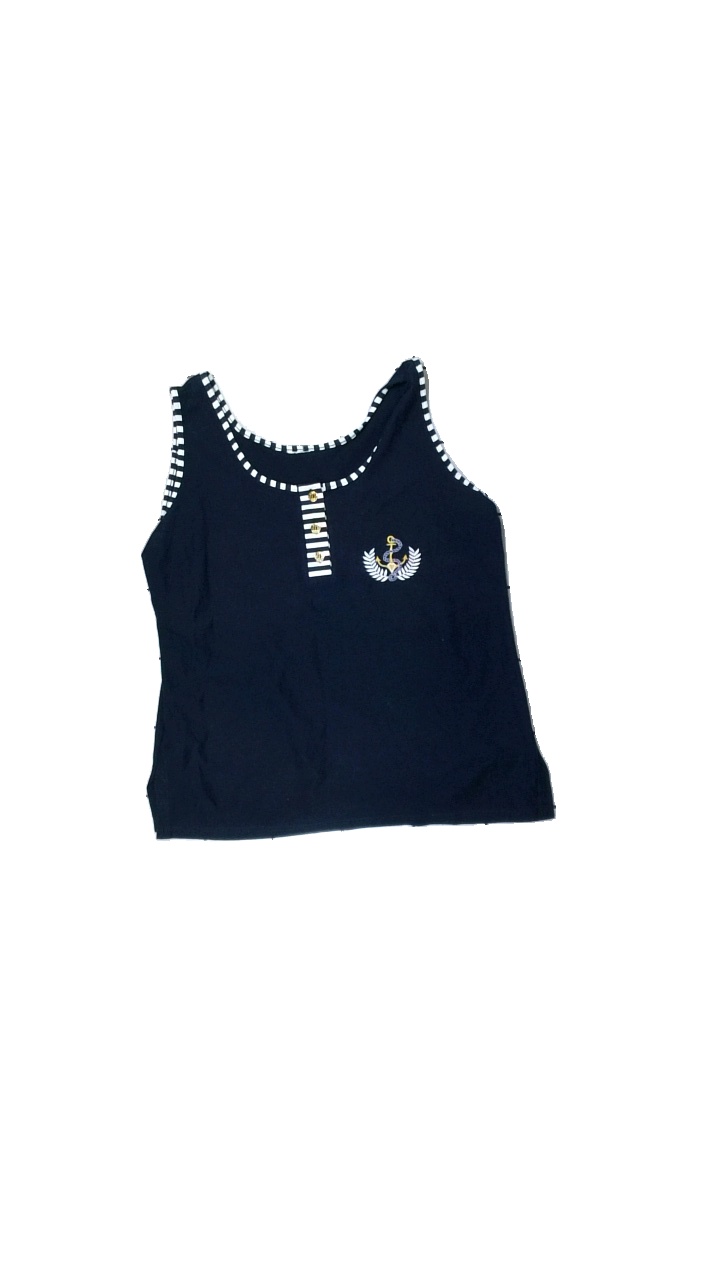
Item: Tank Top (Ladies)
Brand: Missing
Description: blue tank top with striped details and embroidery
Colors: Blue, White
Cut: Regular
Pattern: Embroidered
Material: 61% Polyester 39% Cotton
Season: Summer
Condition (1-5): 3
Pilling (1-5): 2
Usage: Export
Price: <50